Homeward Bound (organization)

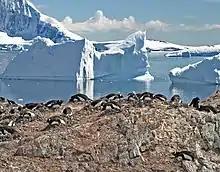
Gentoo penguins on the Antarctic Peninsula

In 2016, Homeward Bound made its inaugural Antarctic expedition with seventy-six scientists from various fields, then reported to be the largest all-woman expedition to Antarctica. Lack of government support prevented them from sailing out of Tasmania, where the program was founded, and instead launch was set in Ushuaia, Argentina. They departed on 2 December and spent twenty days at sea, exploring the Antarctic Peninsula and landing at various American and Argentinian research stations. A documentary on the first expedition, "The Leadership", covered participants' experiences and criticism of the program, including allegations of harassment and assault experienced by some participants; claims of one such sexual assault were first published in a 2018 article in "Grist" magazine.